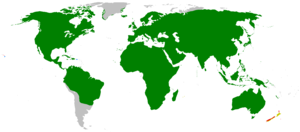
Kragefugle
Udbredelsen af kragefuglene
Udbredelsen af kragefuglene
Kragefugle er en familie af fugle, der omfatter omkring 130 arter fordelt på 21 slægter. Kragefuglene er de største blandt spurvefuglene og regnes ofte for at være blandt de mest intelligente fugle. Mange arter er altædende, især blandt de store, sorte arter af slægten Corvus, mens andre, ofte de mindre og mere farvestrålende, er fødespecialister. Kragefuglene er udbredt over hele verden, især i de tempererede egne.